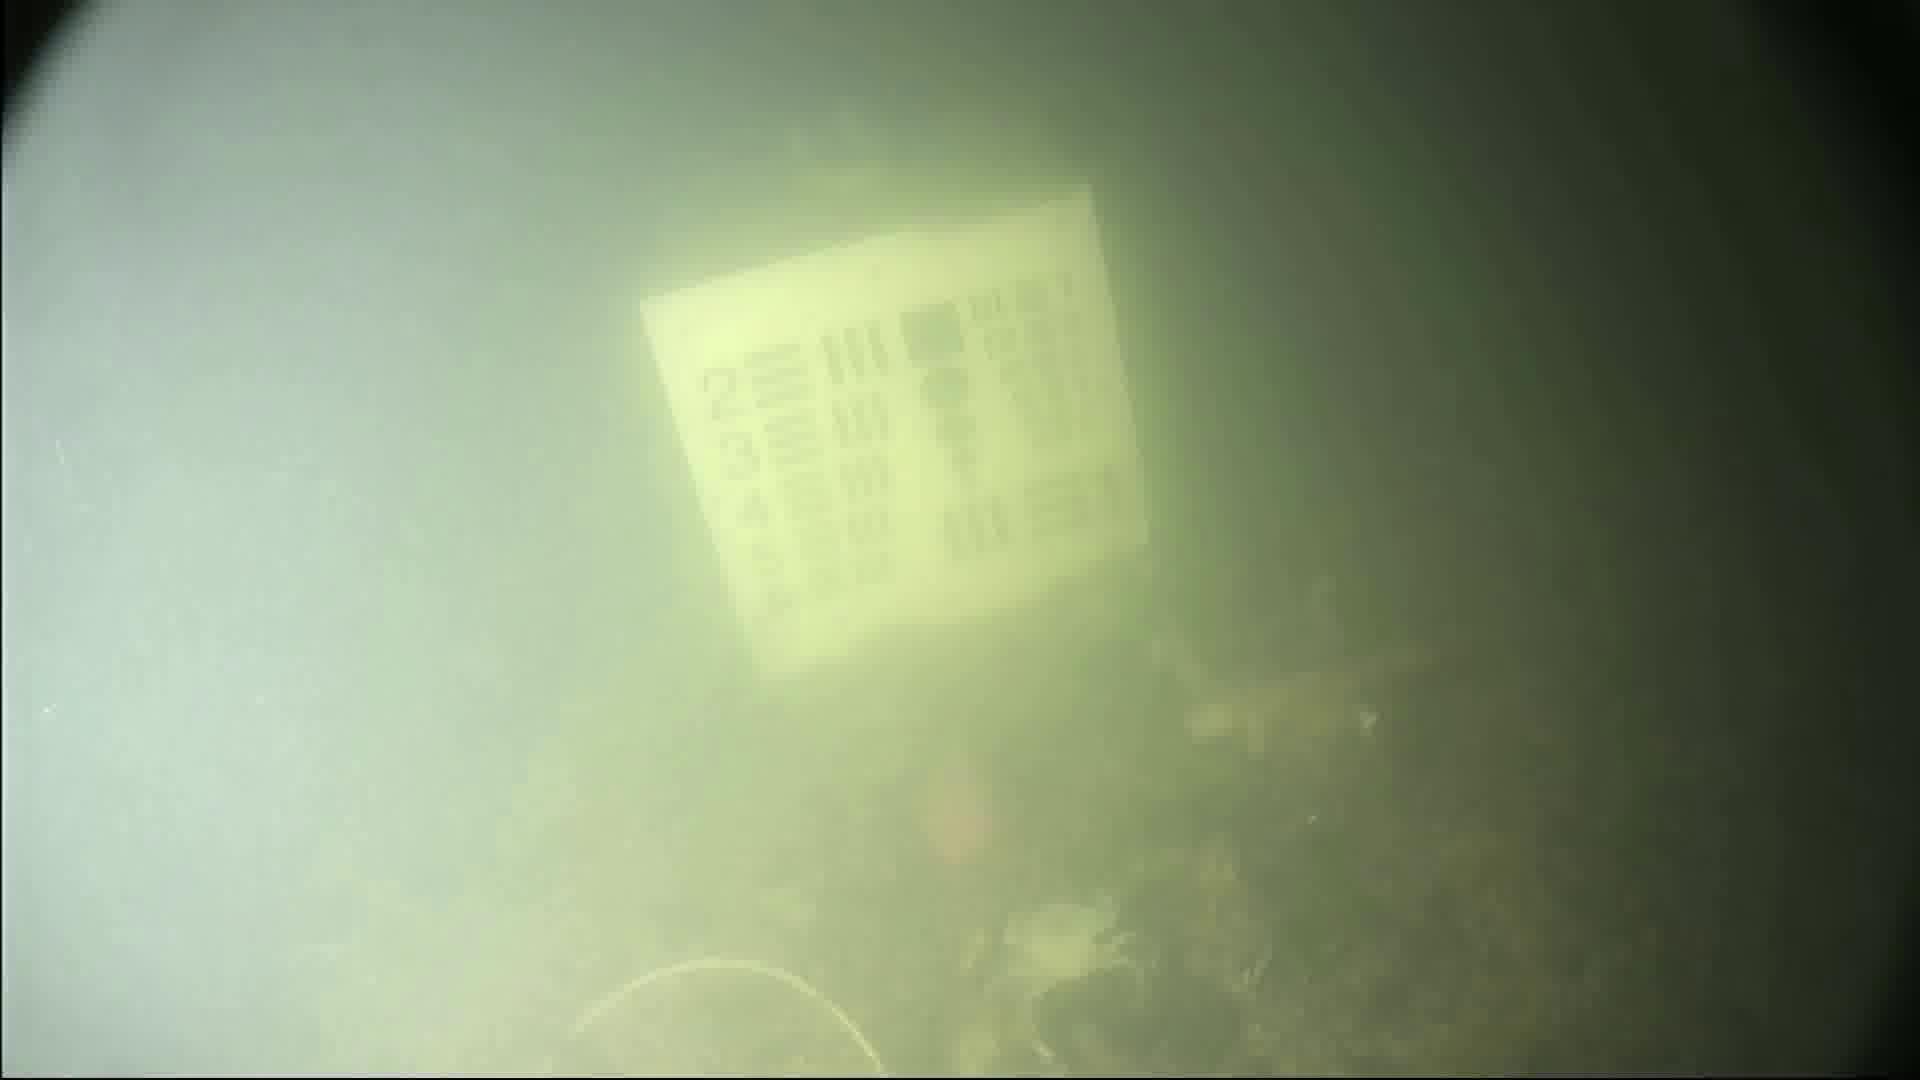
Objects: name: crab
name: fish